River Oaks, Houston

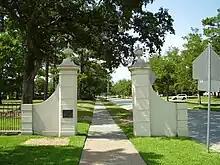
The marker at an entrance to River Oaks

River Oaks is a residential community located in the center of Houston, Texas, United States. Located within the 610 Loop and between Downtown and Uptown, the community spans . Established in the 1920s by brothers Will Hogg and Michael Hogg, the community became a well-publicized national model for community planning. Real estate values in the community range from $1 million to over $20 million. River Oaks was also named the most expensive neighborhood in Houston in 2013. The community is home to River Oaks Country Club, which includes a golf course designed by architect Donald Ross and redesigned in 2015 by Tom Fazio.